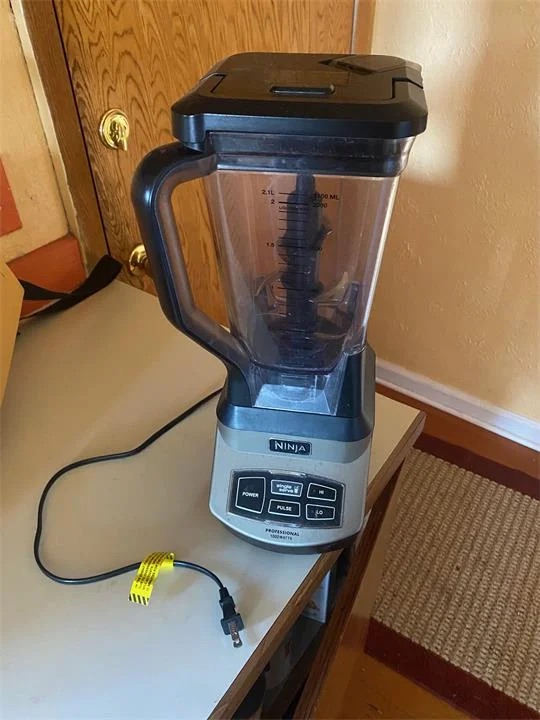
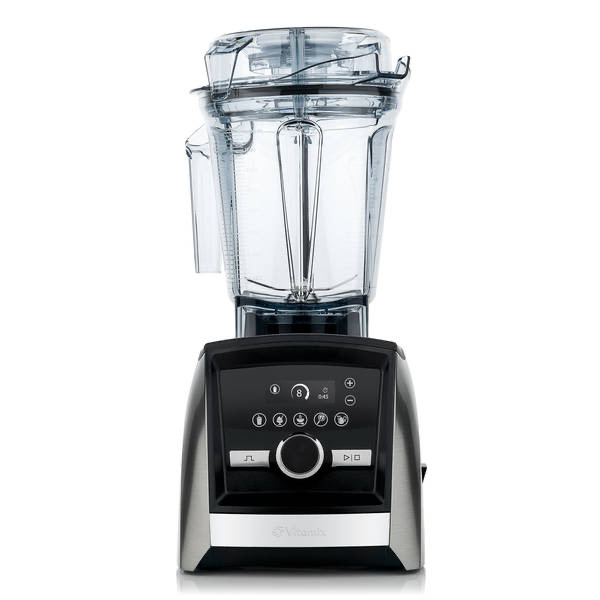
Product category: items_blender
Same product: no